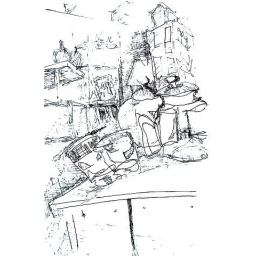
Display window in train station, Rome